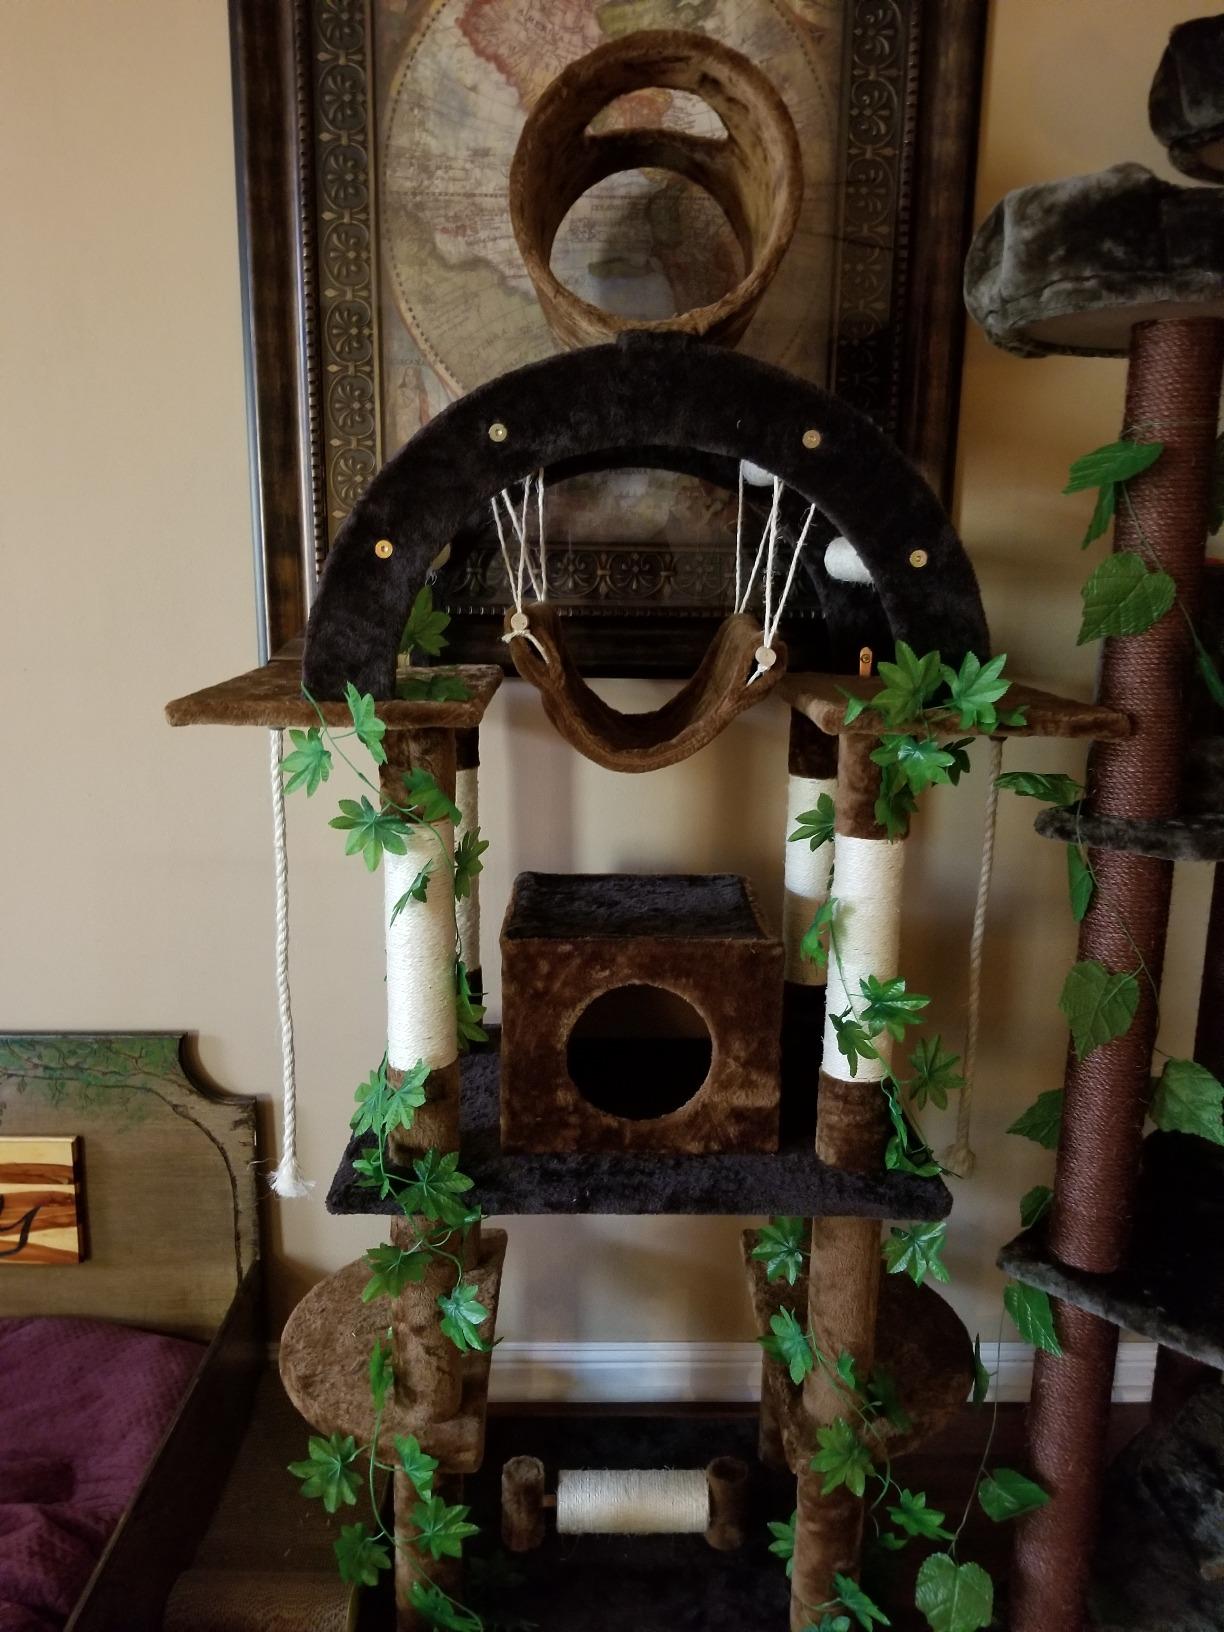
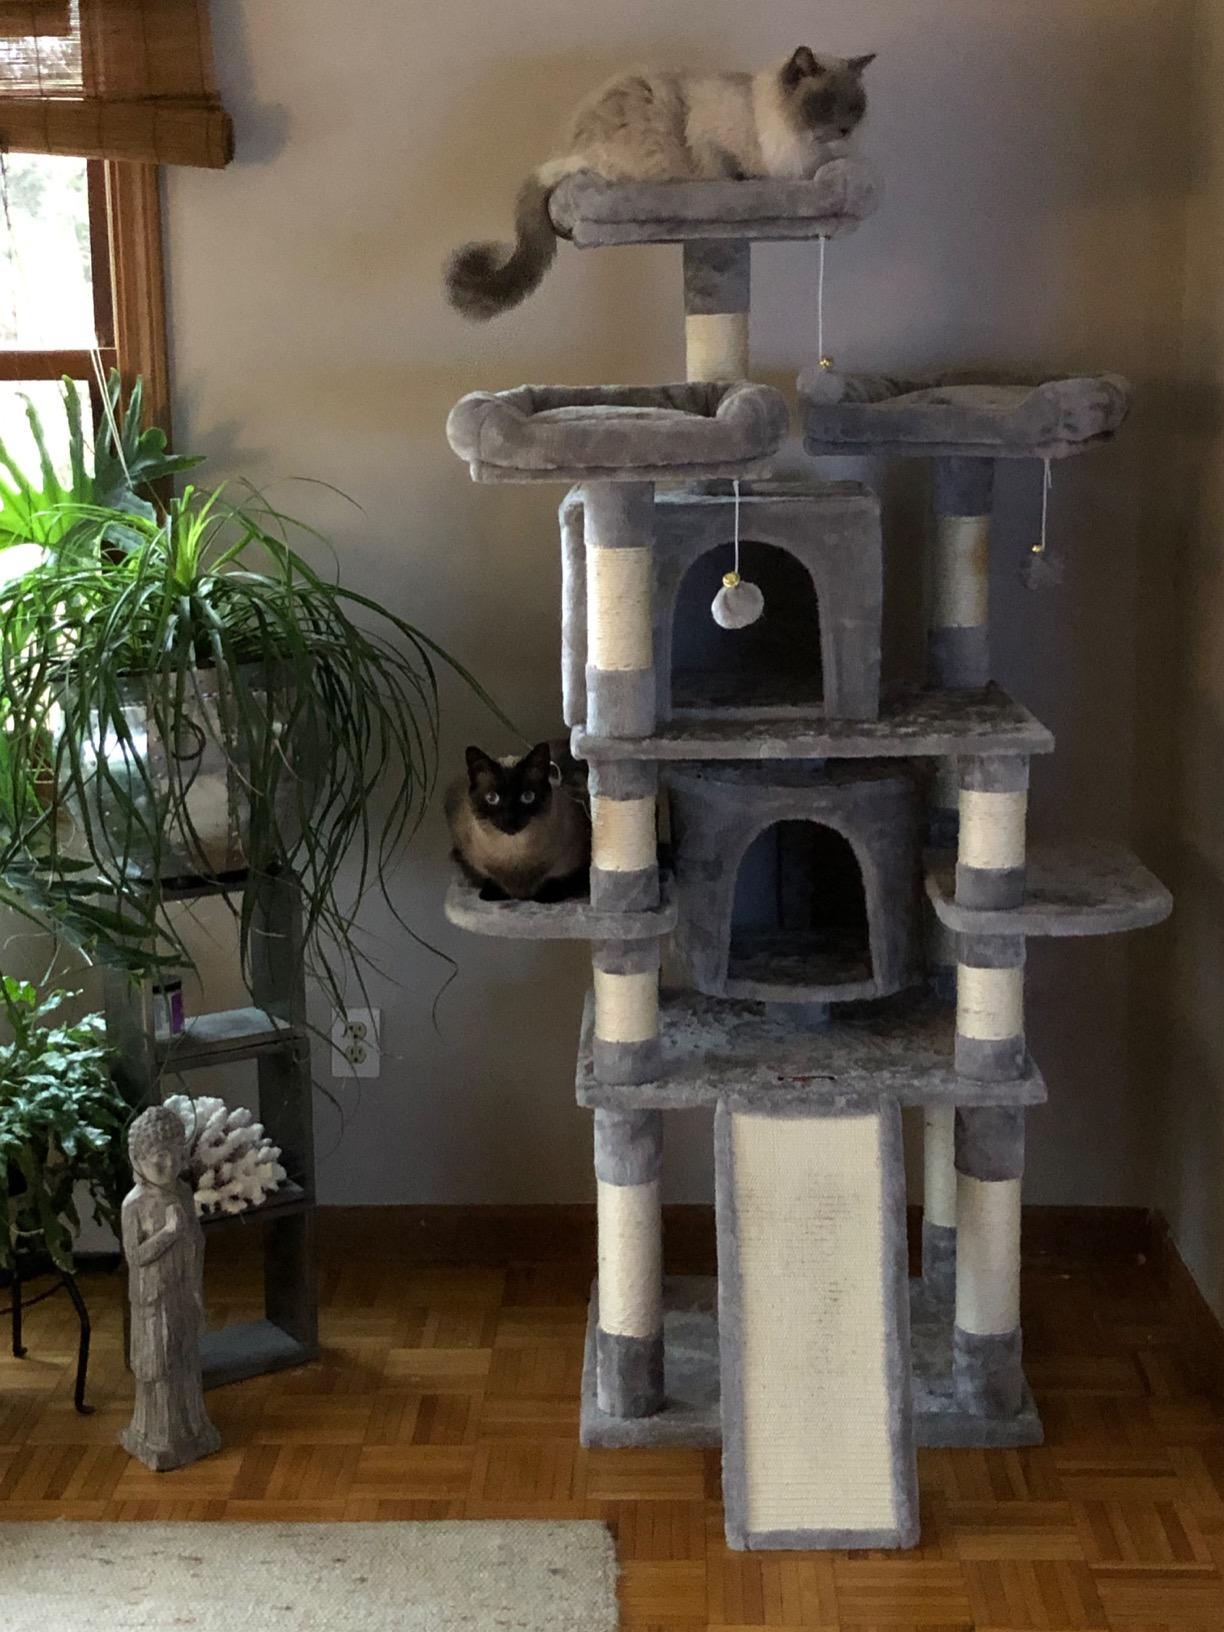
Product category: items_cat tree
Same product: no